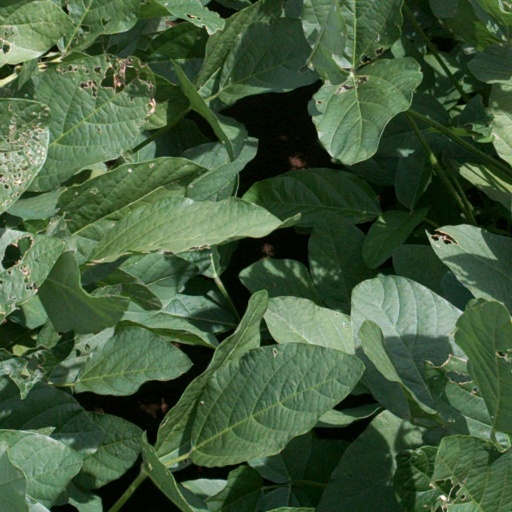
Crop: soybean